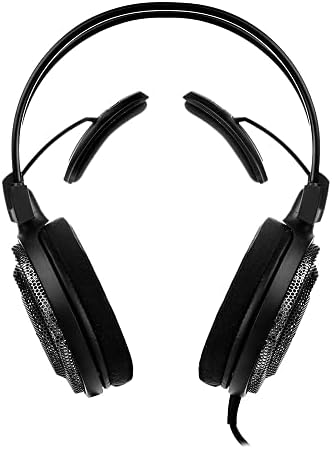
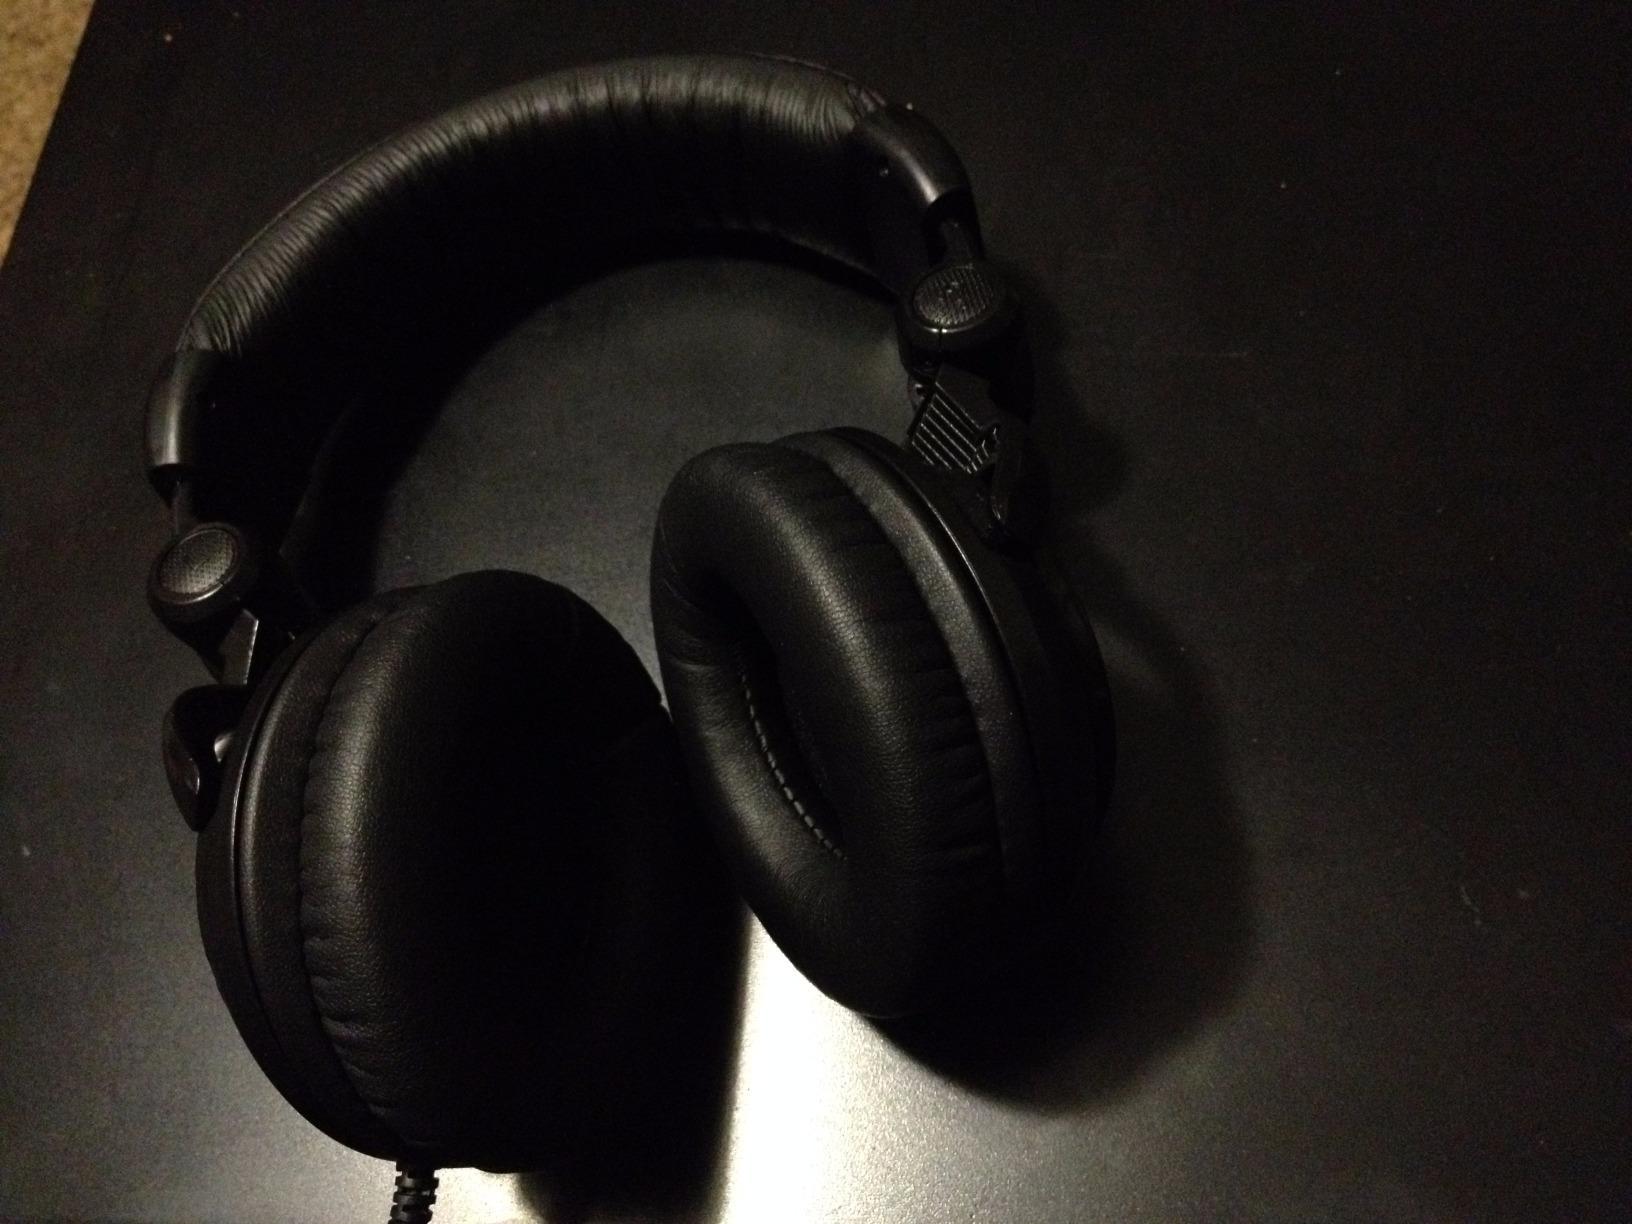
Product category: headphones
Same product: no